Linda Gaboriau

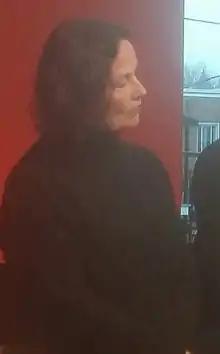
Gaboriau in Montreal, Quebec, inside the Aux Écuries Theatre

Linda Gaboriau ( Johnson) is a Canadian dramaturg and literary translator who has translated some 125 plays and novels by Quebec writers, including many of the Quebec plays best known to English-speaking audiences.